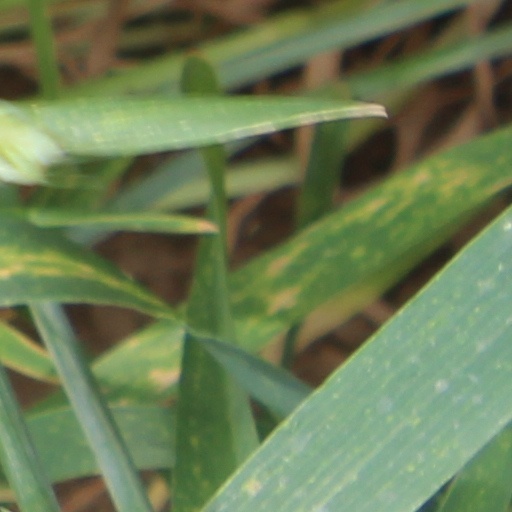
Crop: wheat